History of Cornell University

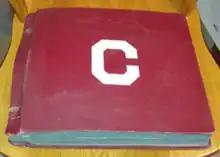
This Photo/Memory Album Offers a Fascinating Window to Student Life at Cornell University from 1914 to 1918.

In the mid 19th century, coeducation was still a new and controversial idea. Most colleges were exclusively male, and several women's colleges had been founded as a response. But prior to Cornell's charter in 1865, few colleges were devoted to coeducation. (It is worth noting that coeducation did not catch on broadly with elite northeastern schools, including other Ivy League schools, until the 1960s) Oberlin College and University of Michigan were two coeducational colleges which predated Cornell's founding, and provided models for Cornell.